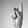
ASL letter: K